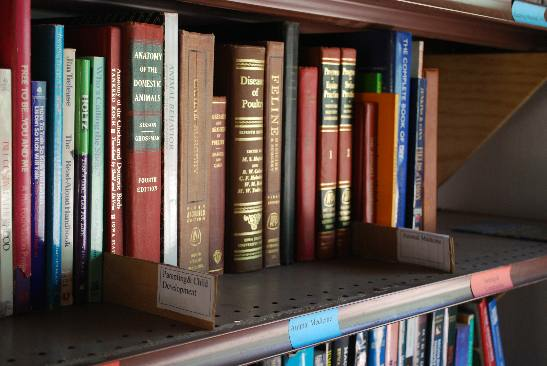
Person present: No